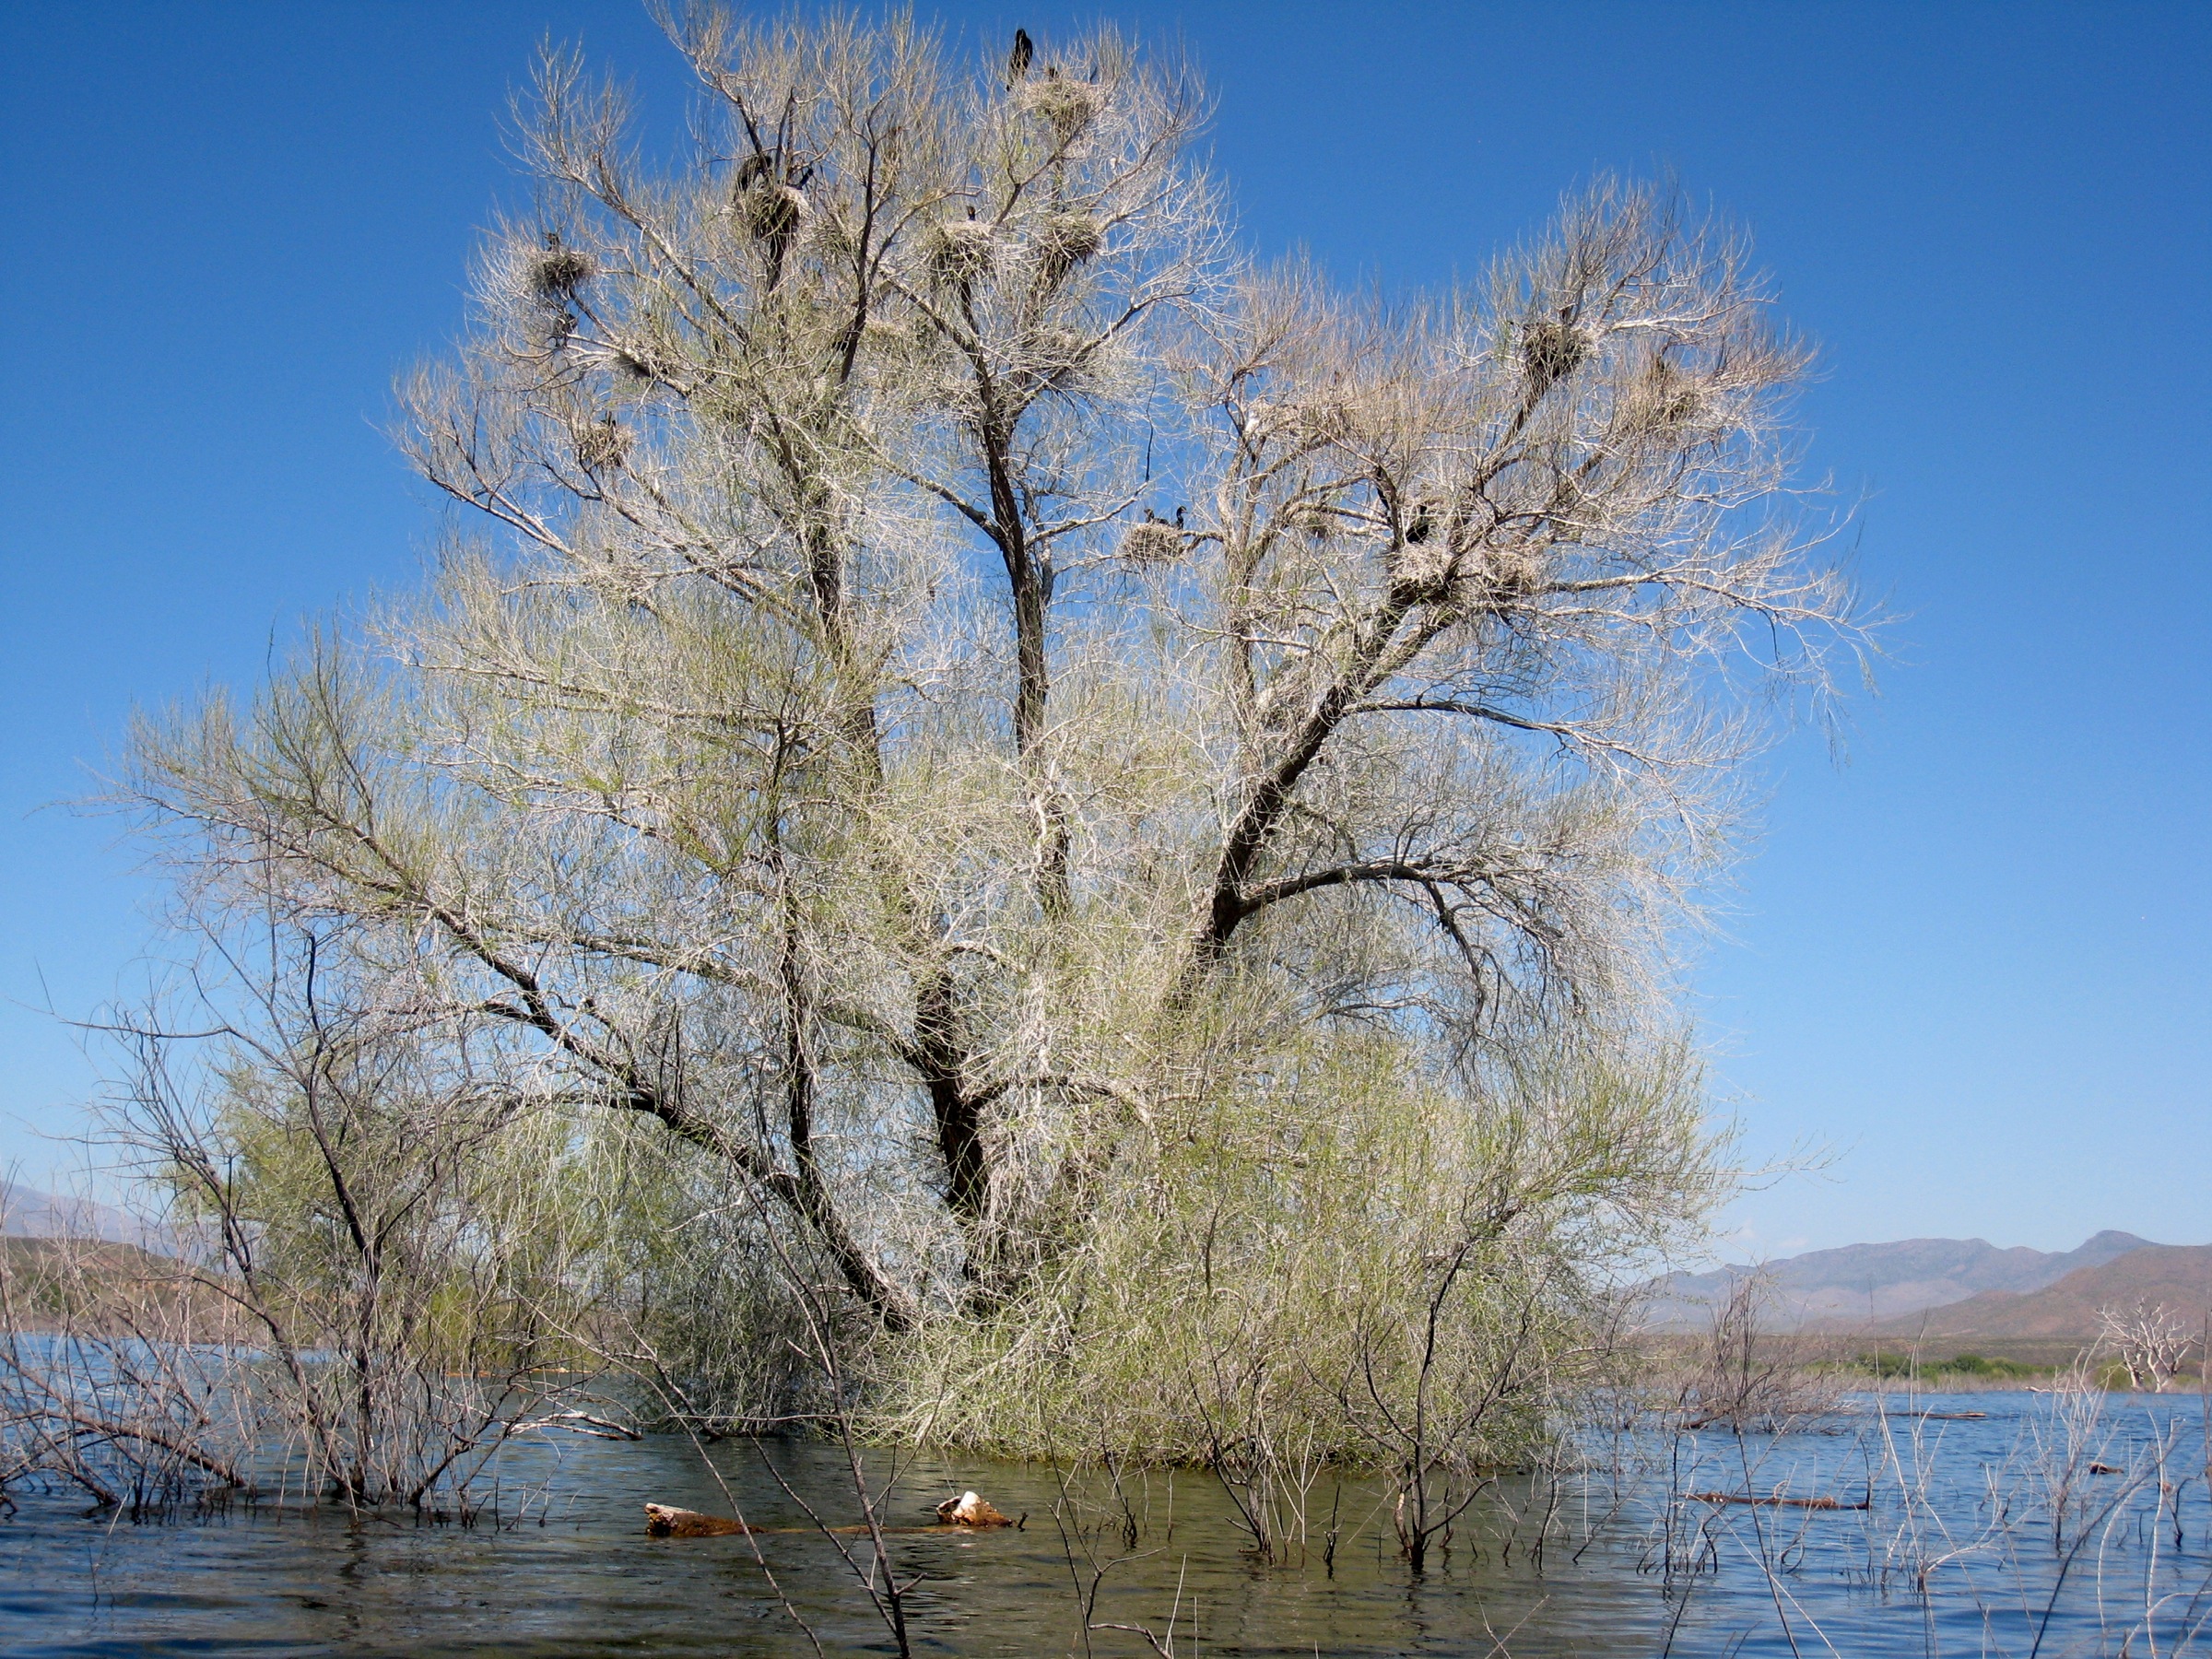
tree, branch, blossom, snow, winter, plant, flower, lake, frost, ice, reflection, birch, kayak, season, arizona, woody plant